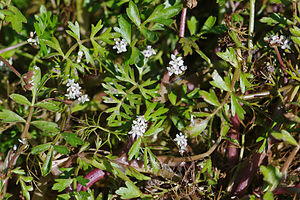
Svømmende sumpskærm
Svømmende sumpskærm er en flerårig plante i skærmplante-familien. Det er en 10-60 centimeter høj urt med krybende, hul stængel, der ofte er helt vanddækket. Stænglen er ikke rodslående.